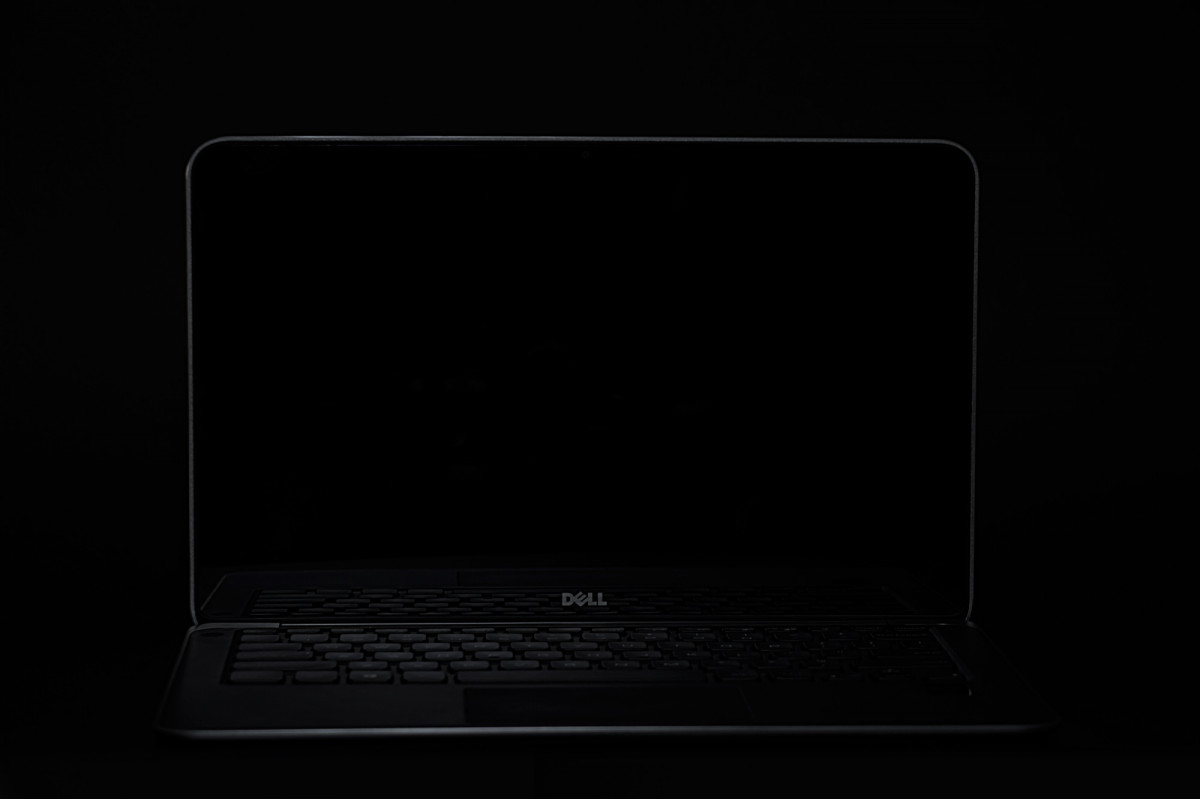
Tags: technology, multimedia, netbook, electronic device